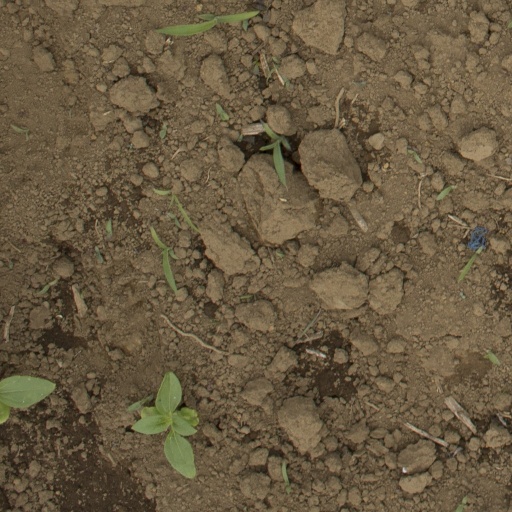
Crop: Jerusalem artichoke